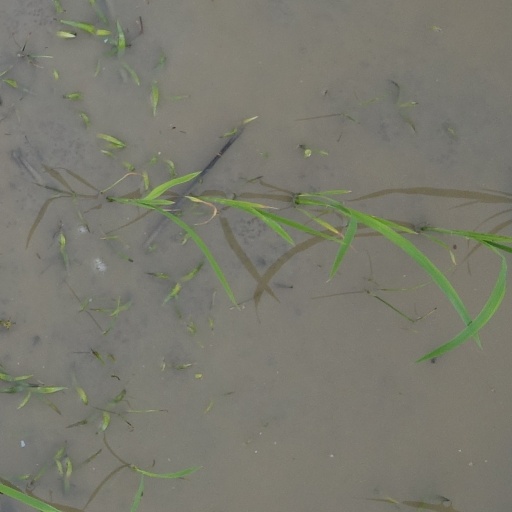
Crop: rice